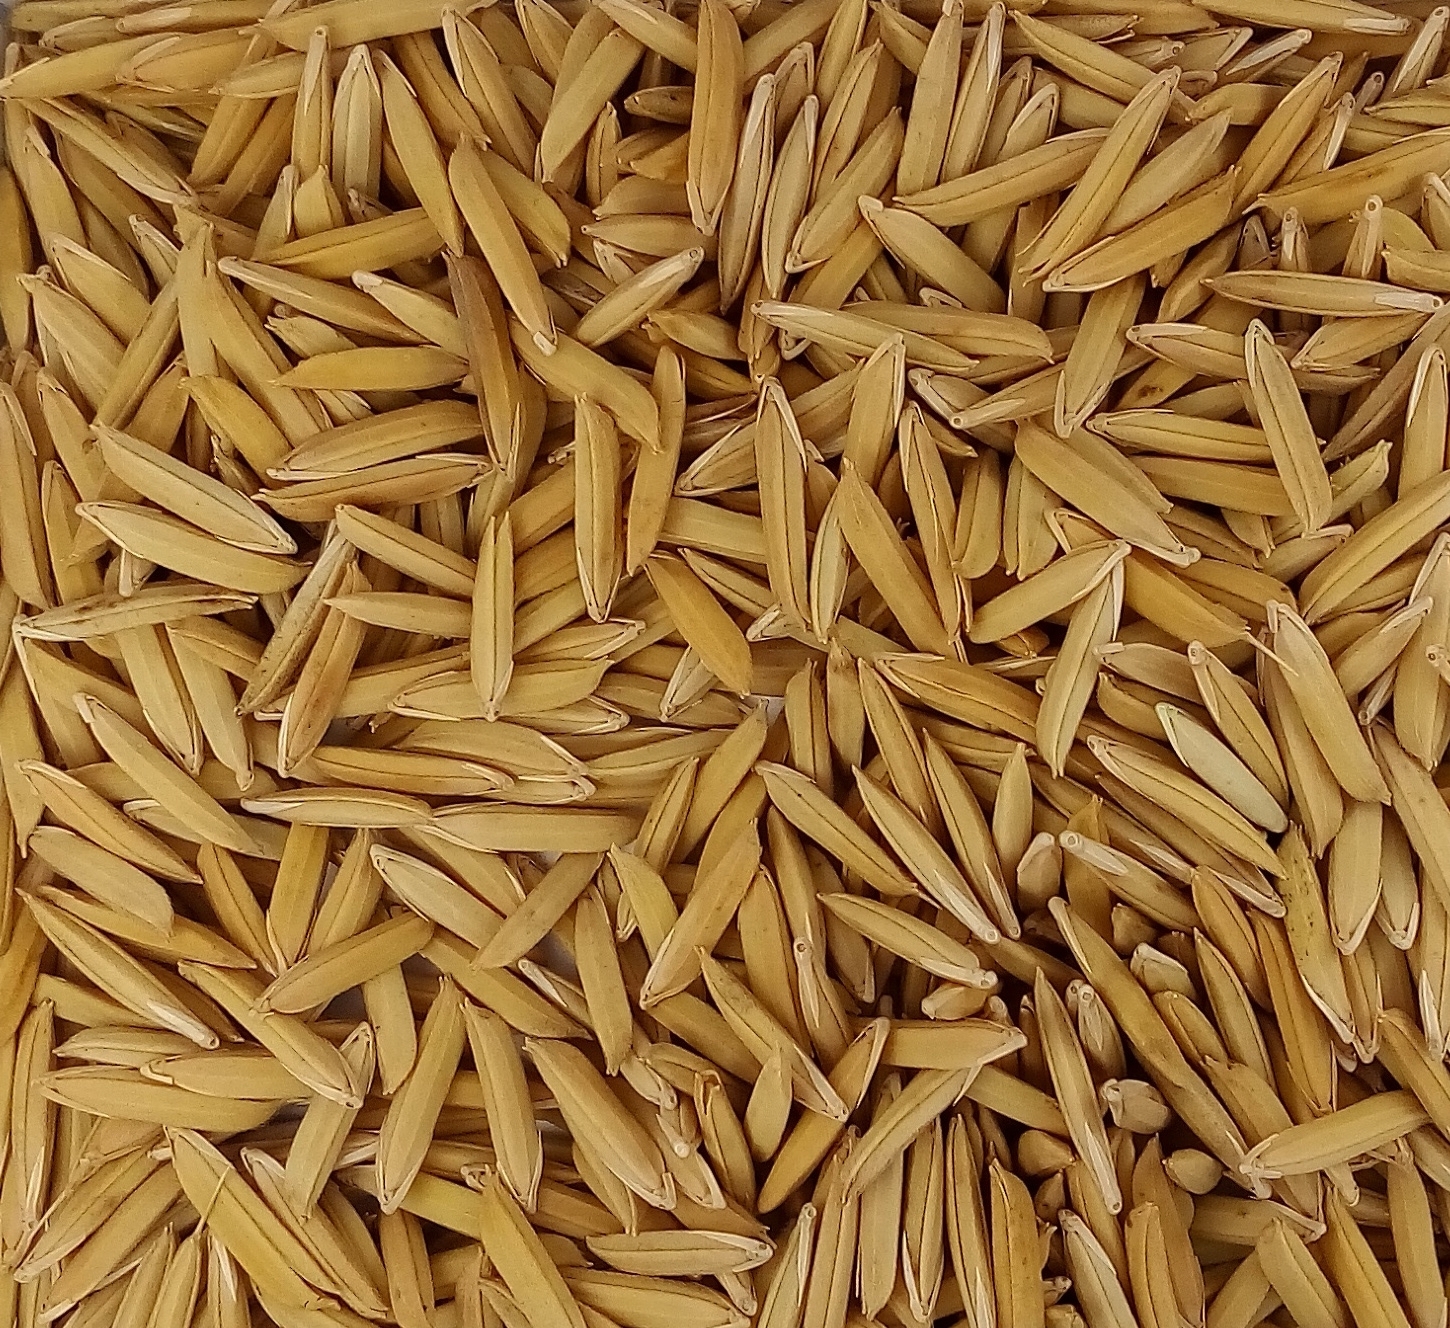
Rice seed variety: 1718